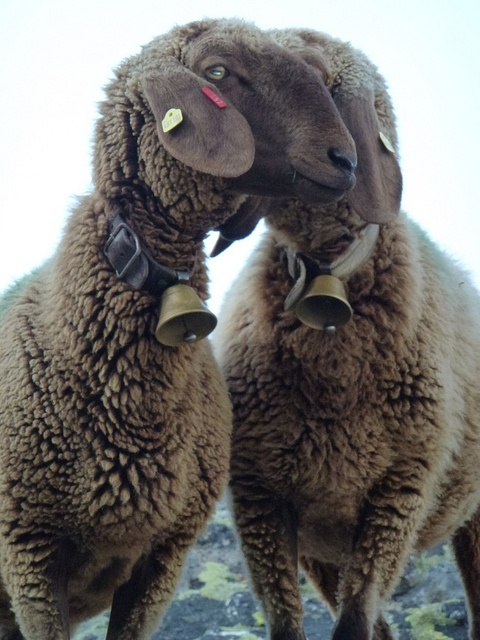
A couple of sheep standing next to each other.
Two sheep with bells on their collars are head to head
a few animals that have bells on
Some sheep that are wearing bells around their necks.
A pair of lambs have bells around their necks.